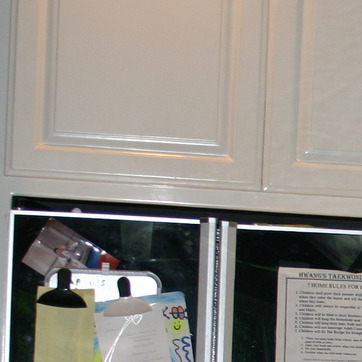
Material: painted